Vincent Gigante

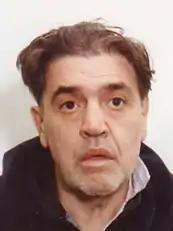
FBI mugshot of Gigante

In 1959, Gigante was convicted, with Vito Genovese, of heroin trafficking and sentenced to seven years in prison. He was paroled after five years. Not long afterward, he was promoted from soldier to captain, running the Greenwich Village Crew, and headquartered at the Triangle Civic Improvement Association.